Gray Gaulding

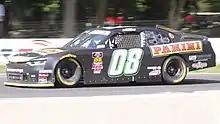
Gaulding in the No. 08 at Road America in 2019

In 2016, Gaulding joined Roush Fenway Racing's driver development program and made his NASCAR Xfinity Series debut in the No. 60 at Bristol Motor Speedway, while also running another round at Richmond.